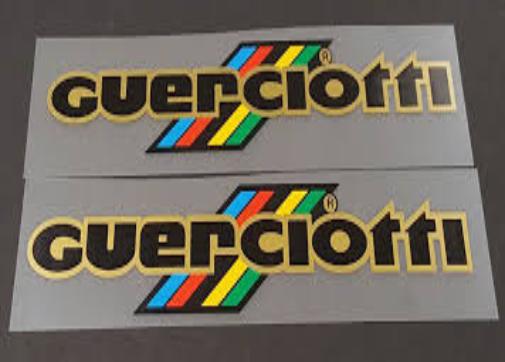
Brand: guerciotti
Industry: Transportation